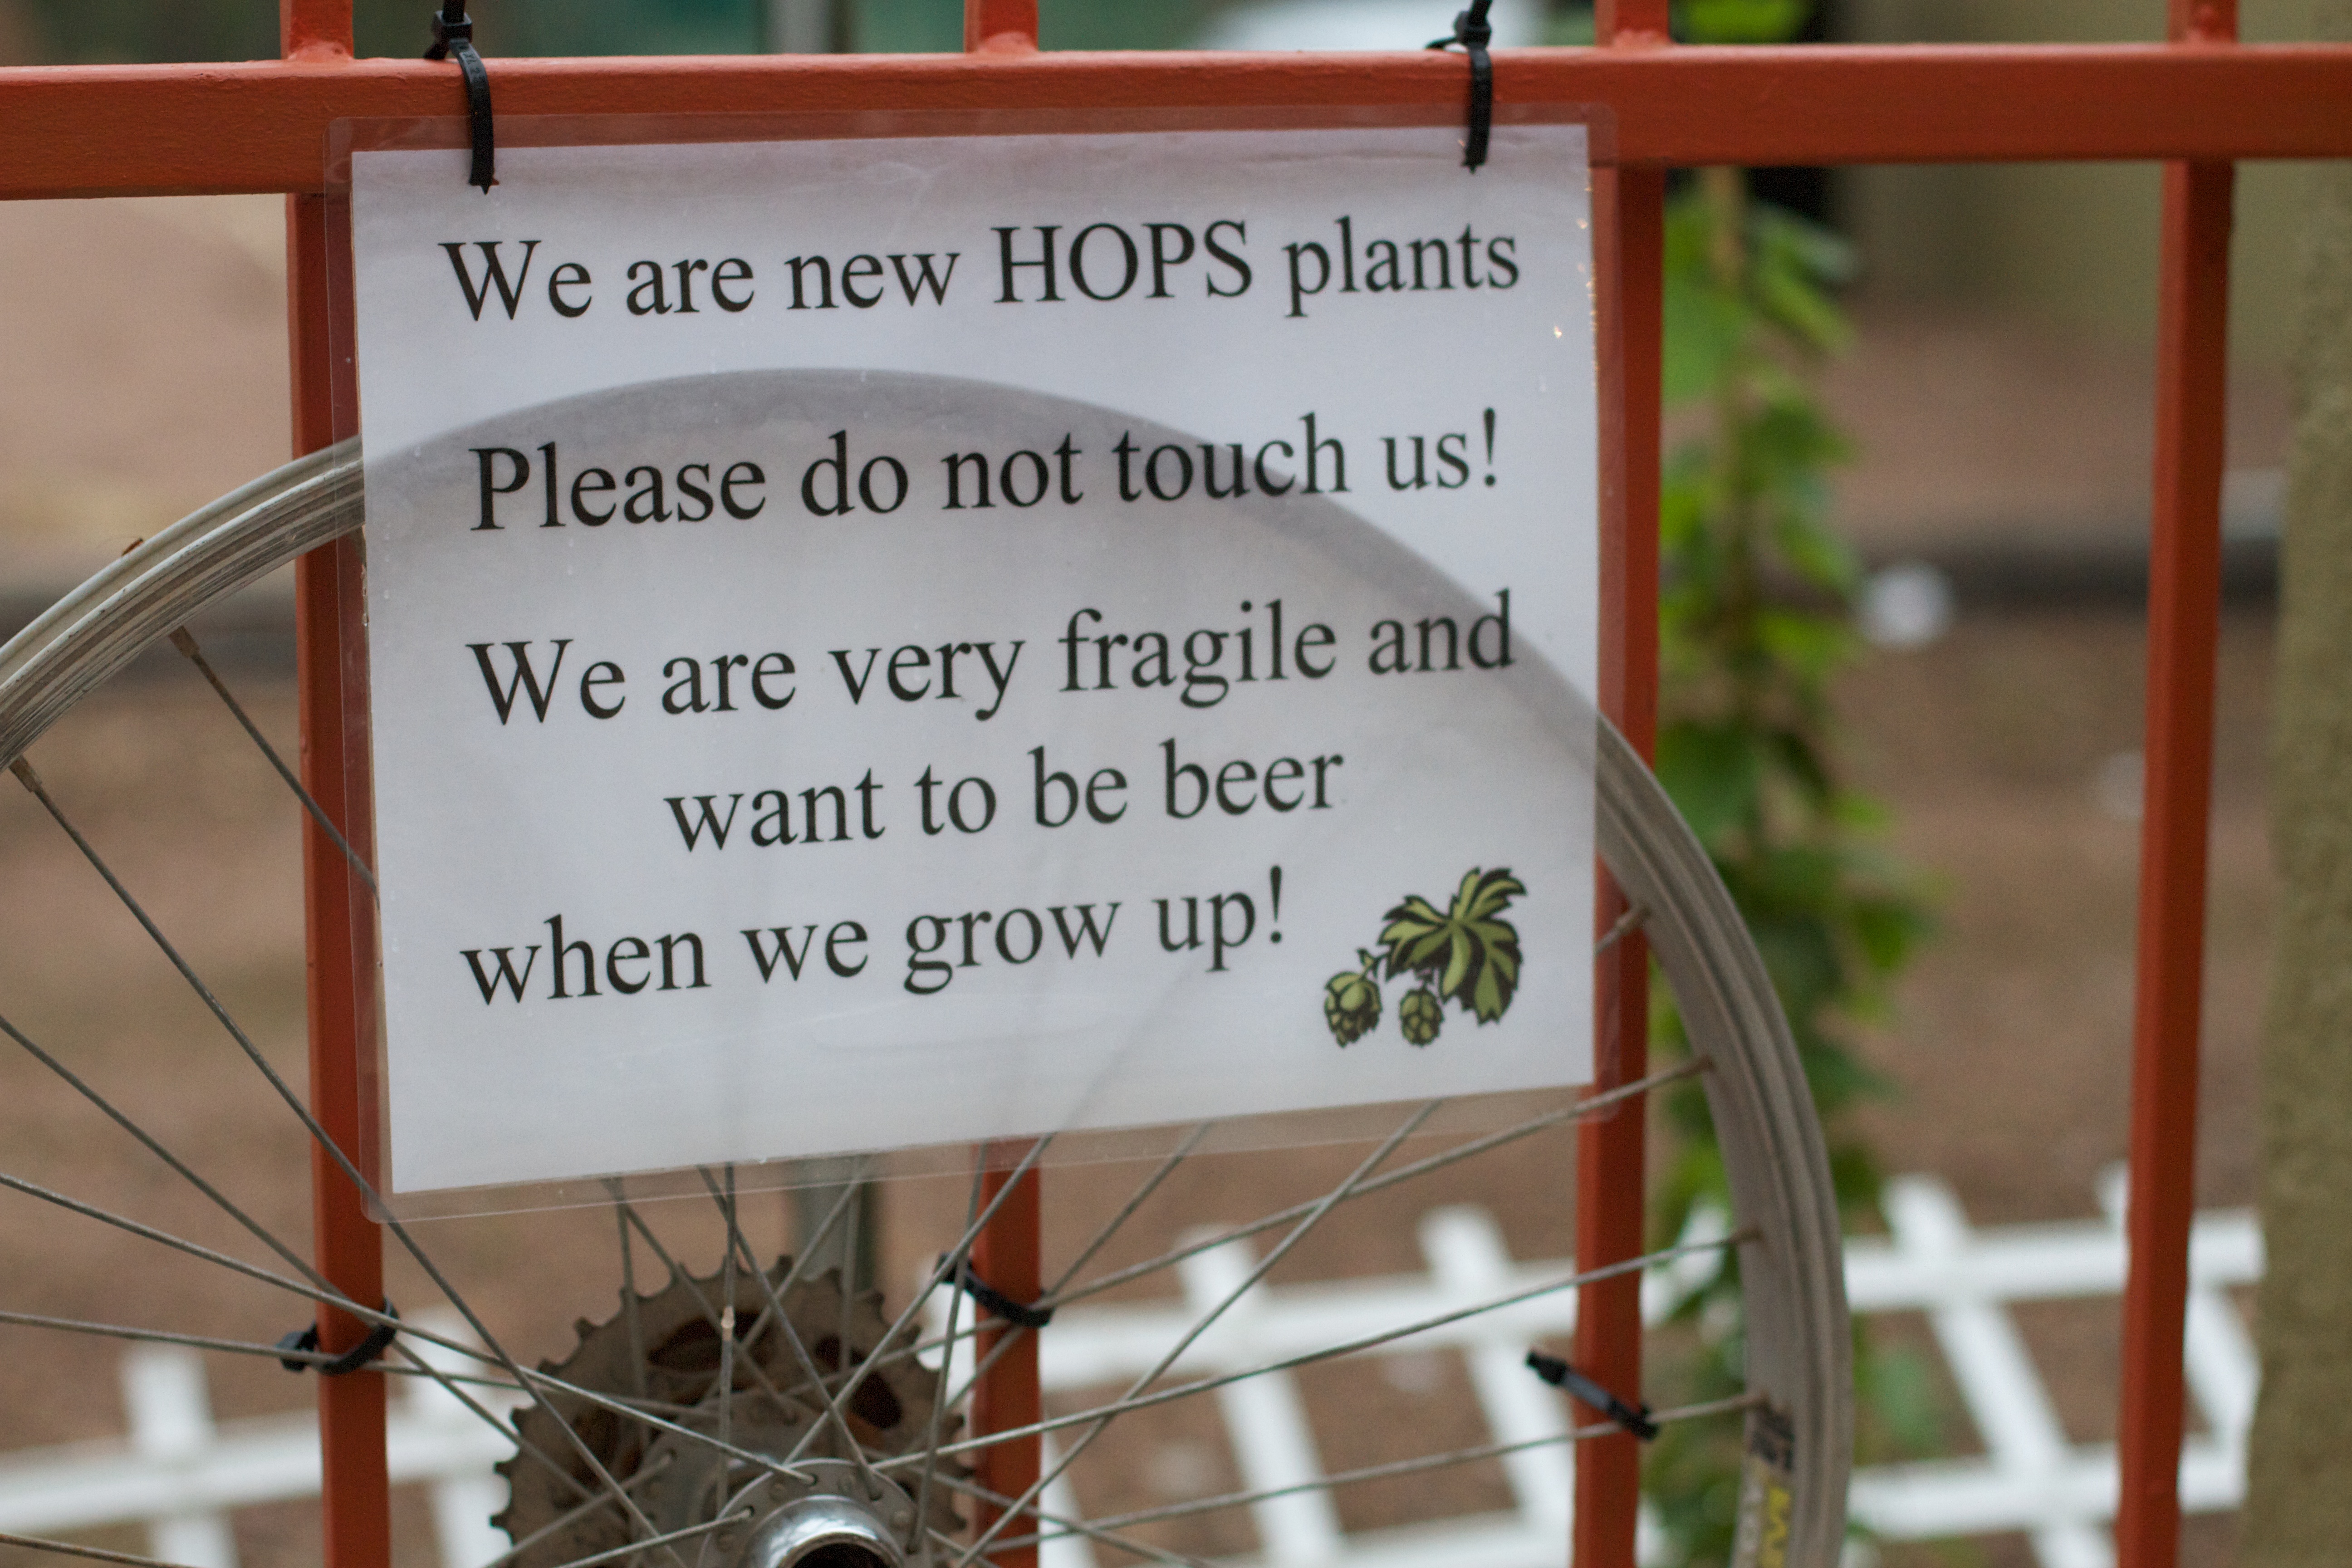
advertising, sign, vehicle, banner, signage, font